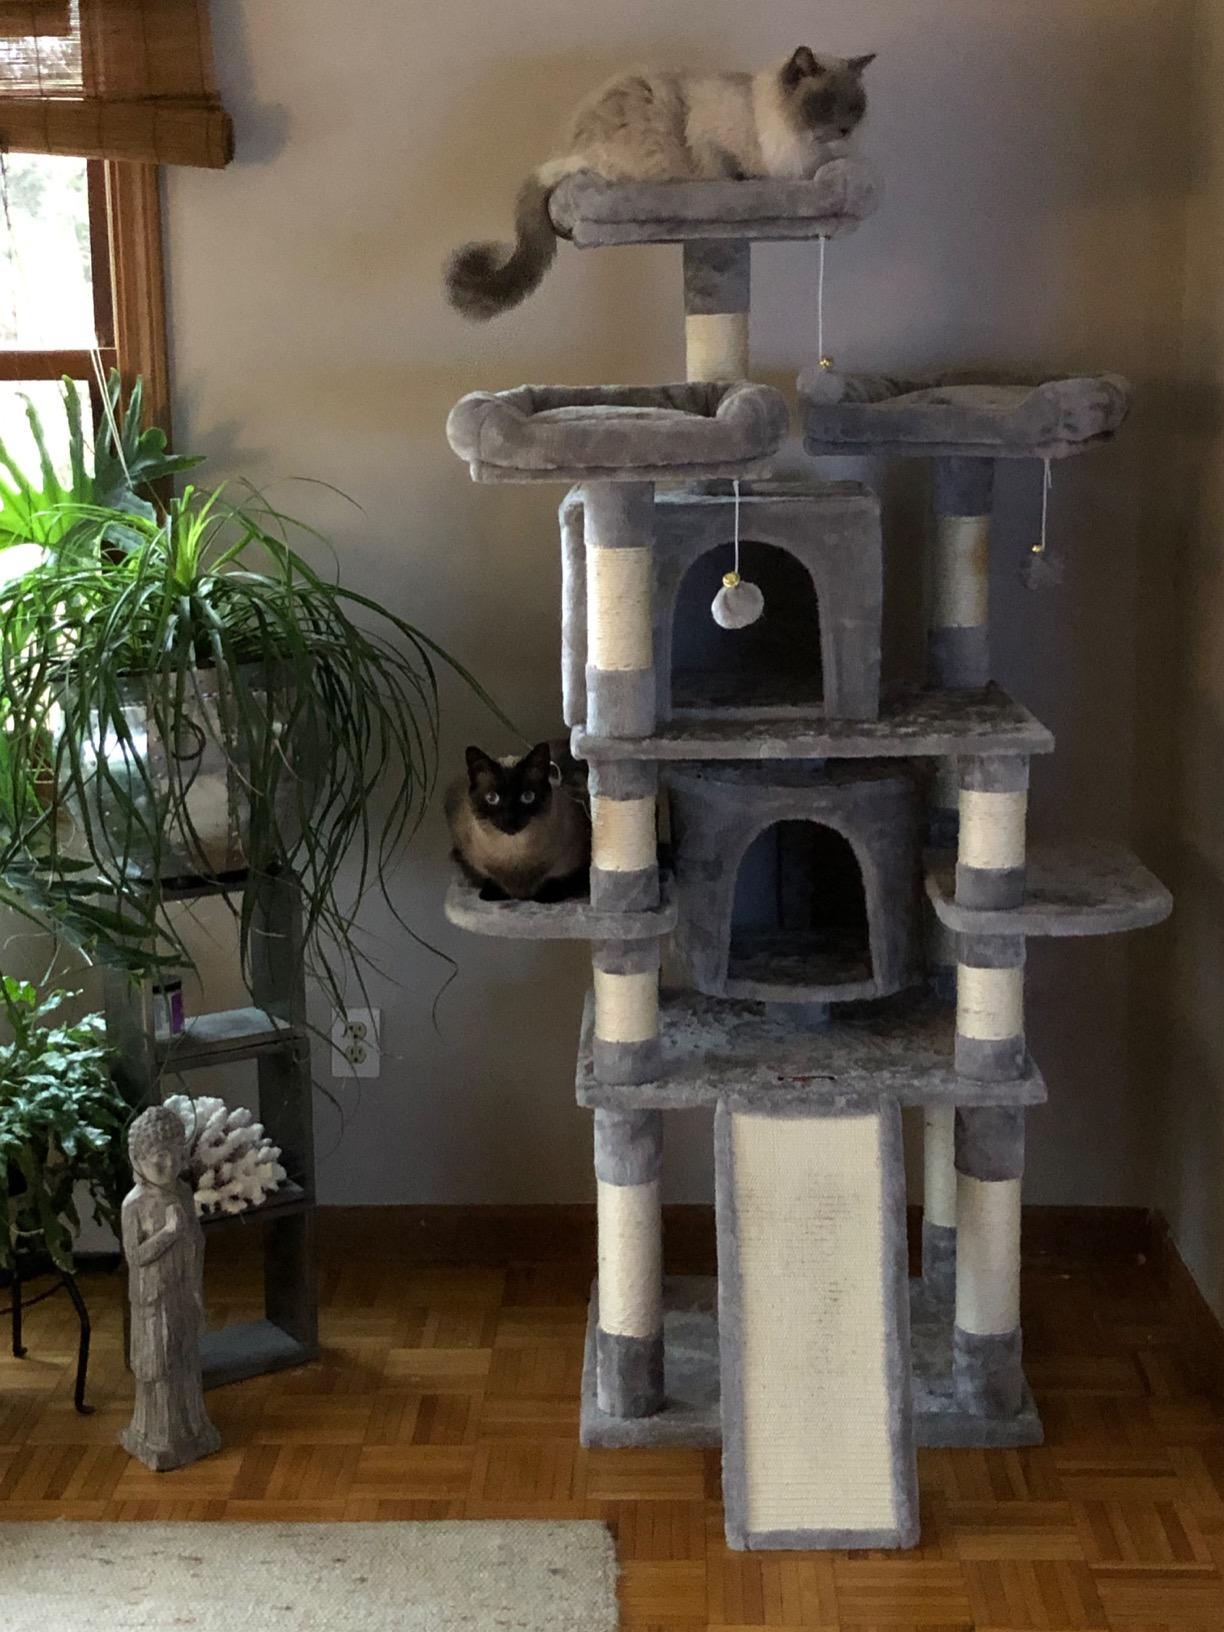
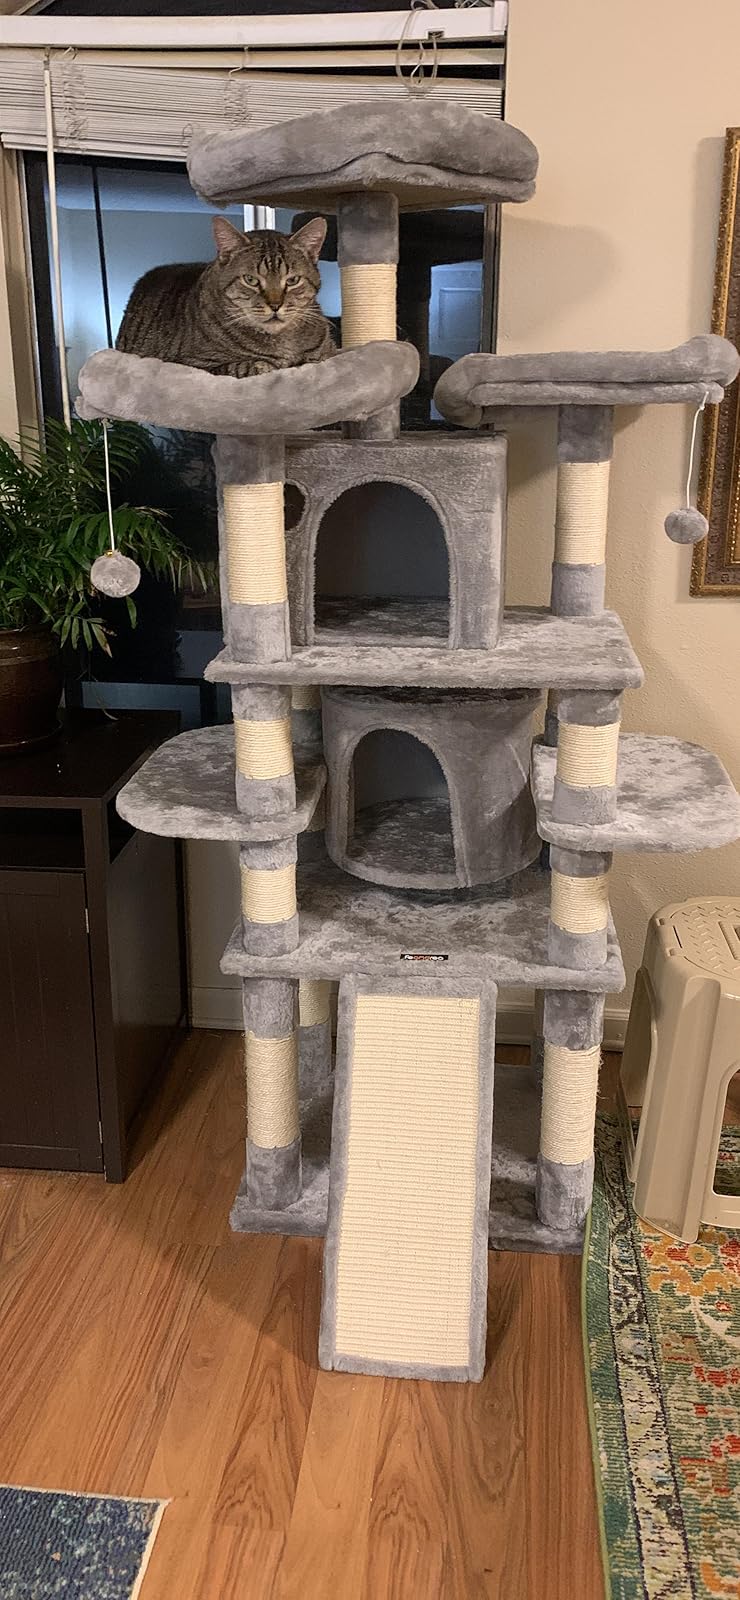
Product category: items_cat tree
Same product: yes